Khaluun elgen nutag

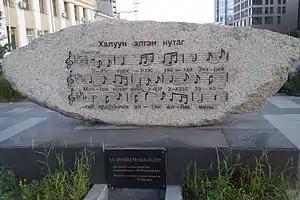
Monument in Ulaanbaatar

"Khaluun elgen nutag" is a Mongolian patriotic song. The words were written by Jamtsyn Badraa and the music was composed by Tsegmidiin Namsraijav.